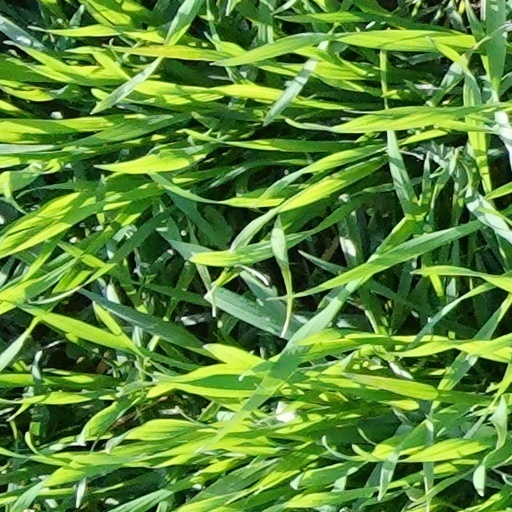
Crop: wheat